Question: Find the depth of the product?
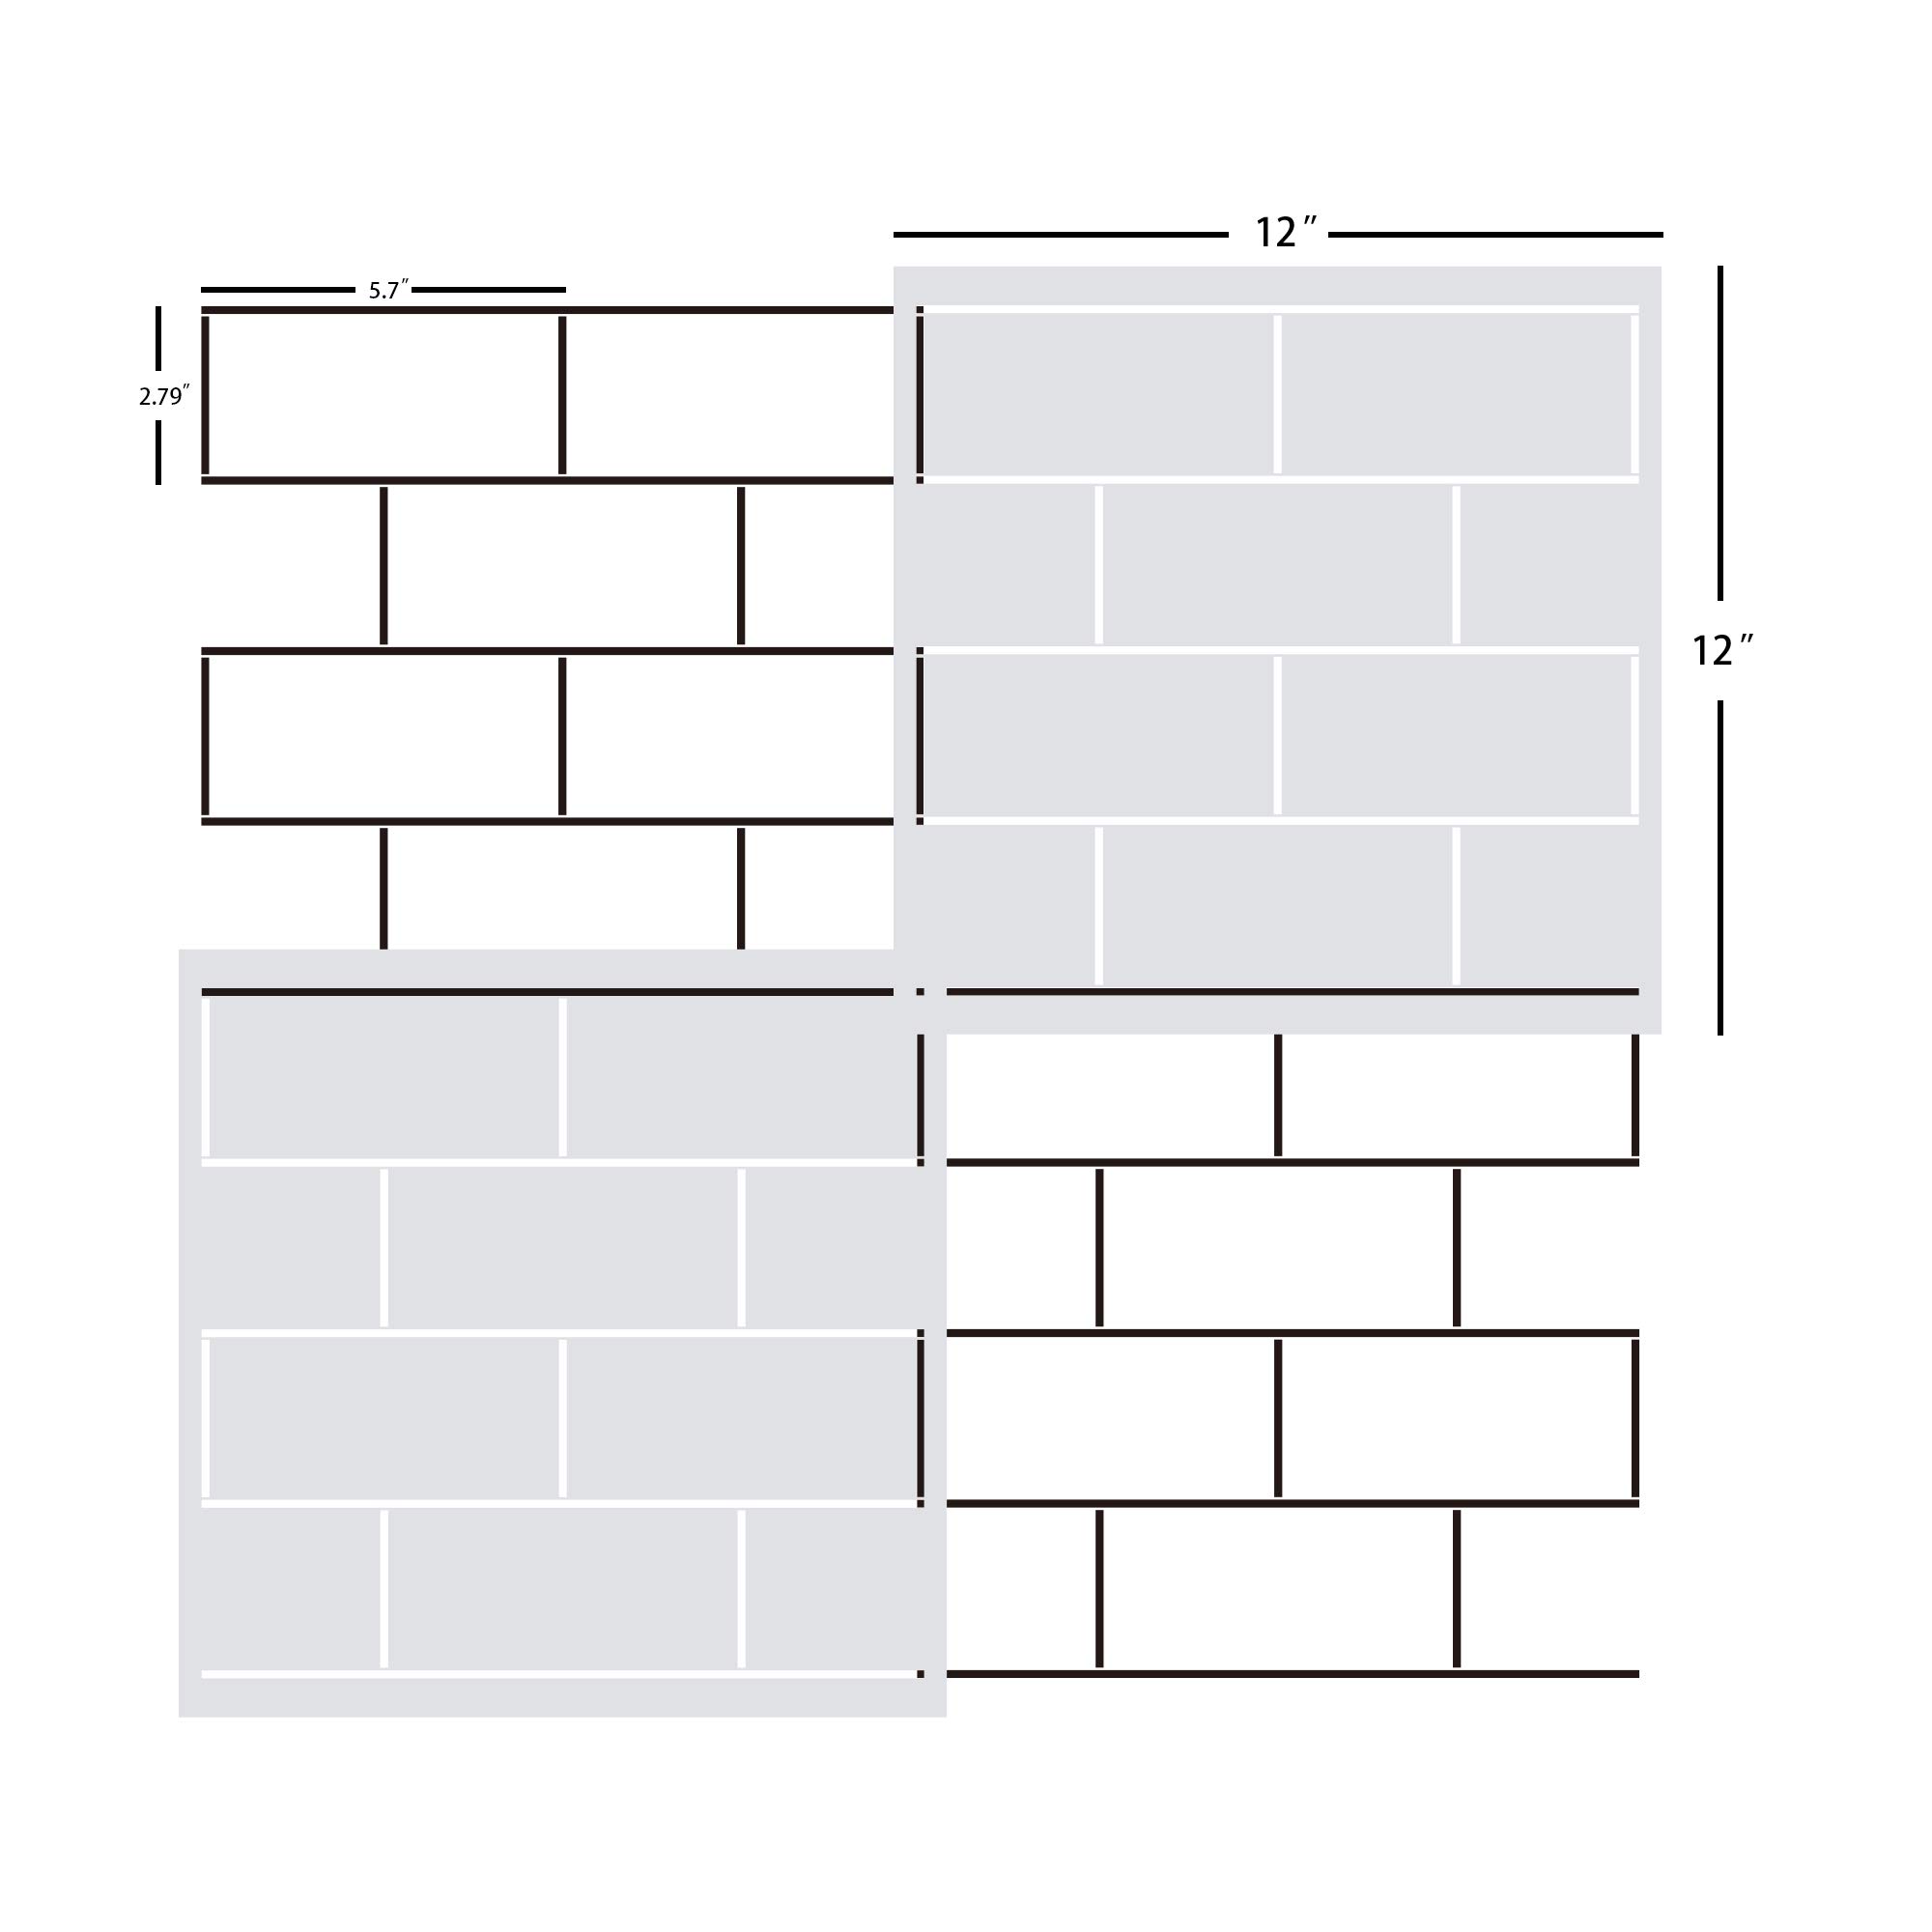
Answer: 12.0 inch